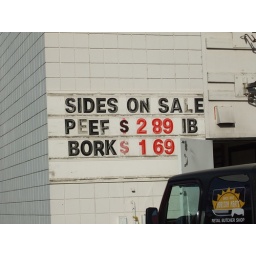
Saw this sign on a butcher shop near my office and thought it was amusing.